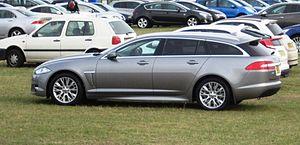
La XF est une berline routière développée par le constructeur automobile britannique Jaguar. Elle a remplacé la Jaguar S-Type au printemps 2008, au moment même que le rachat de la marque par l'entreprise indienne Tata Motors. Elle a cependant été développée par le groupe Ford.